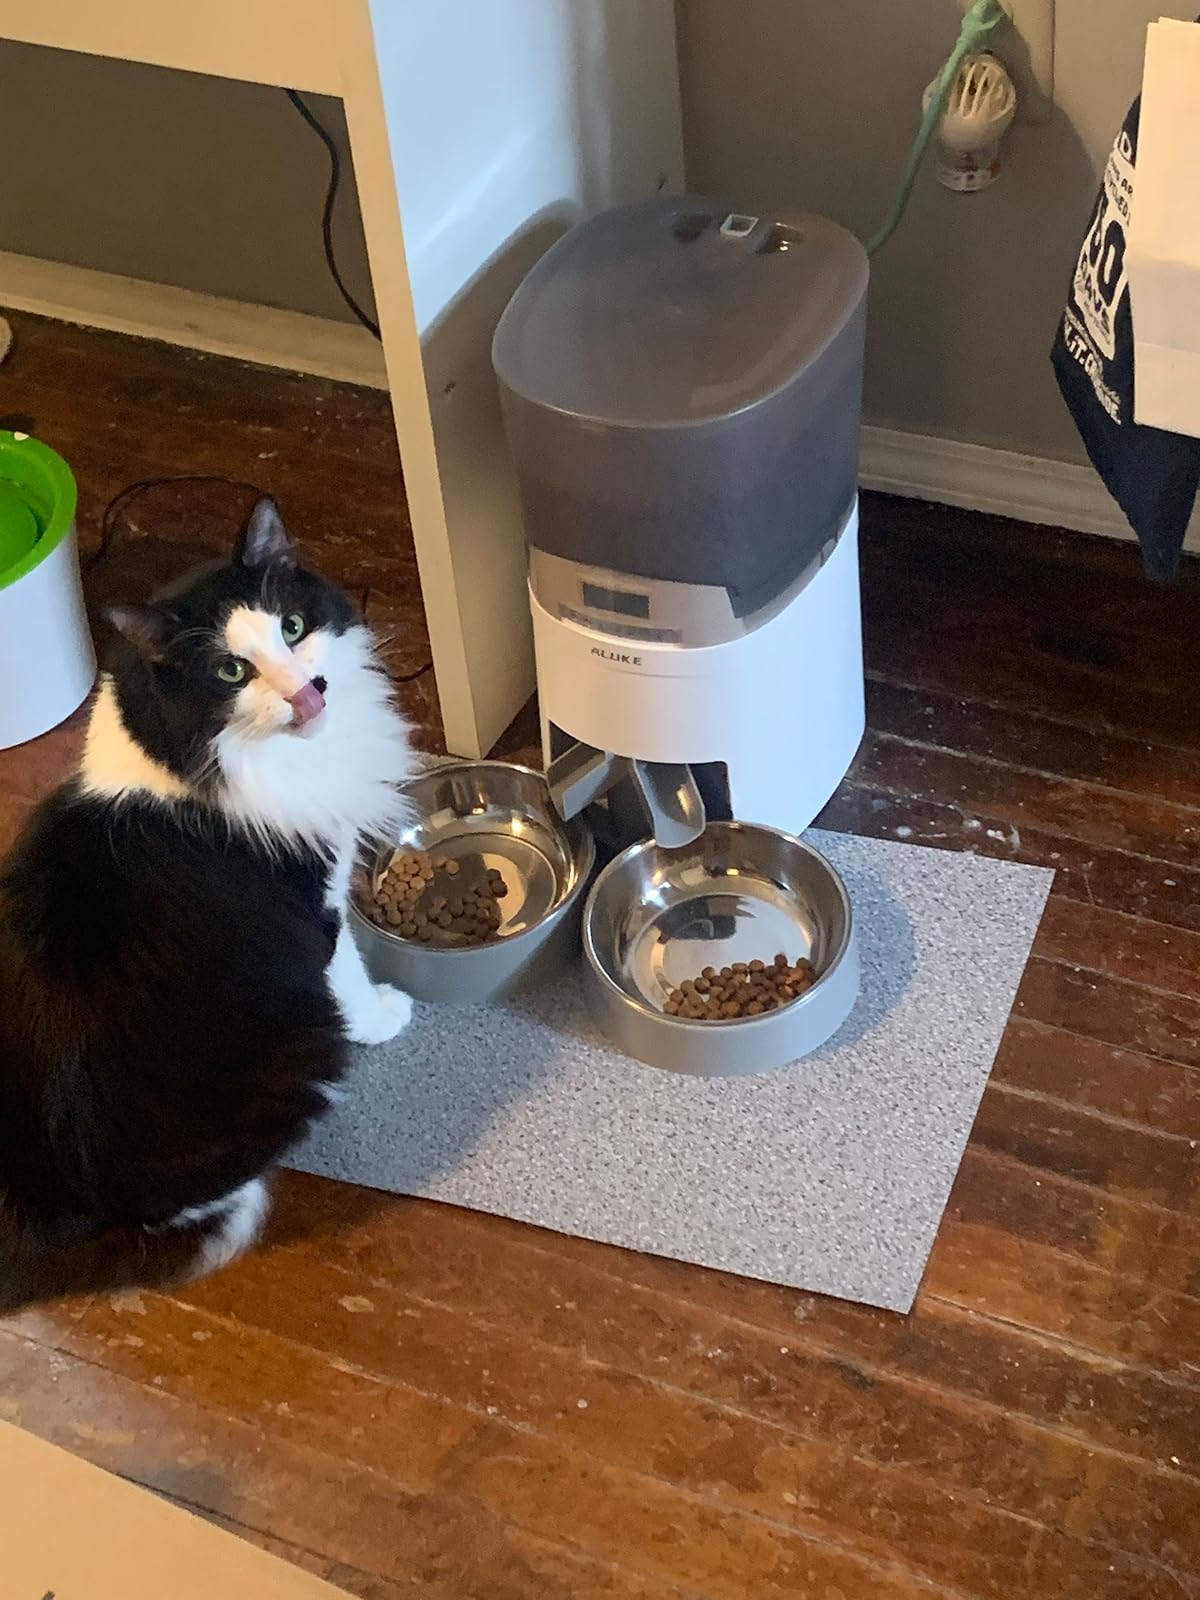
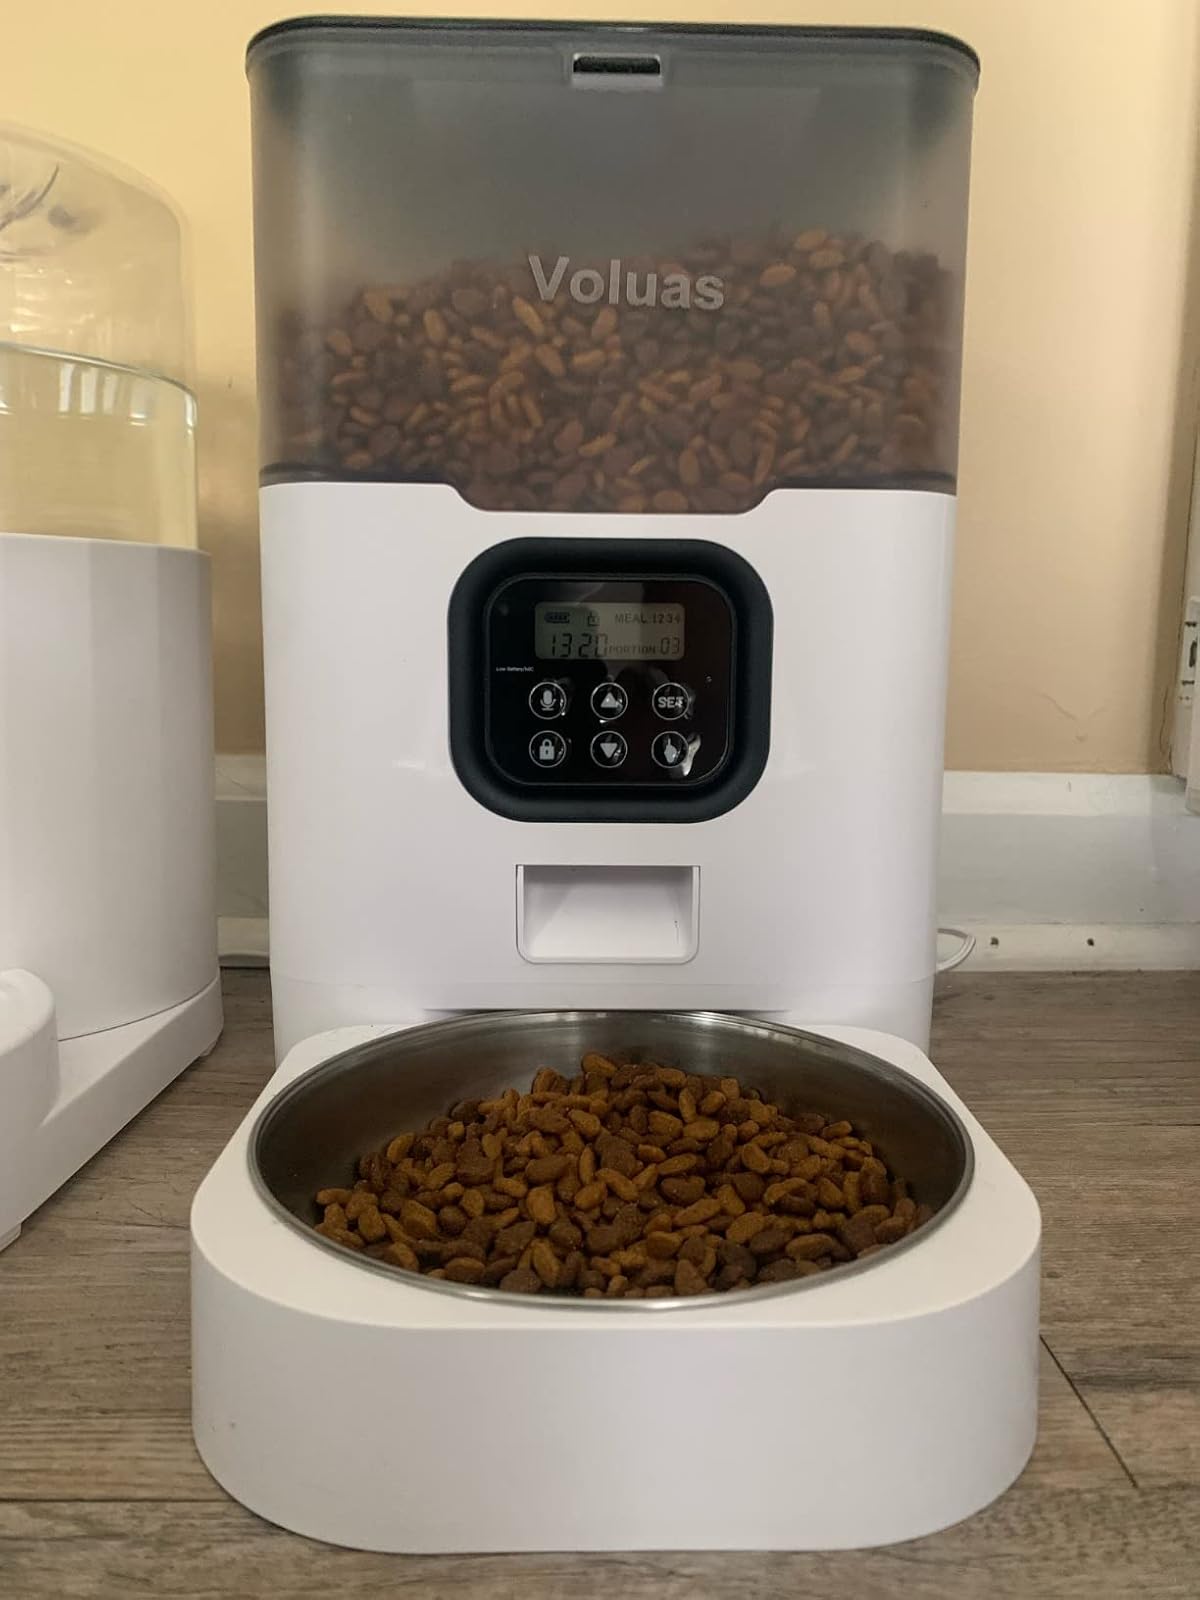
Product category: items_feeder
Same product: no